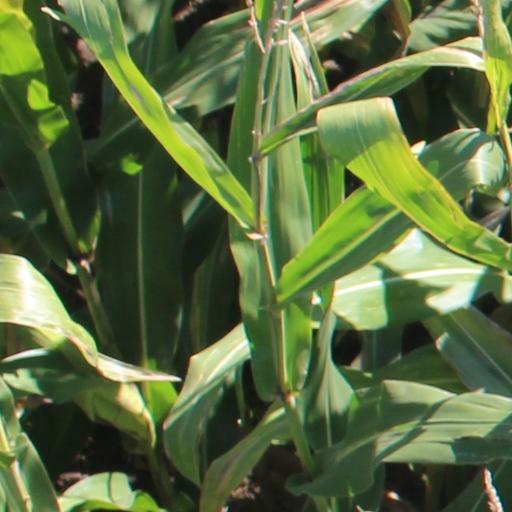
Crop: maize; corn